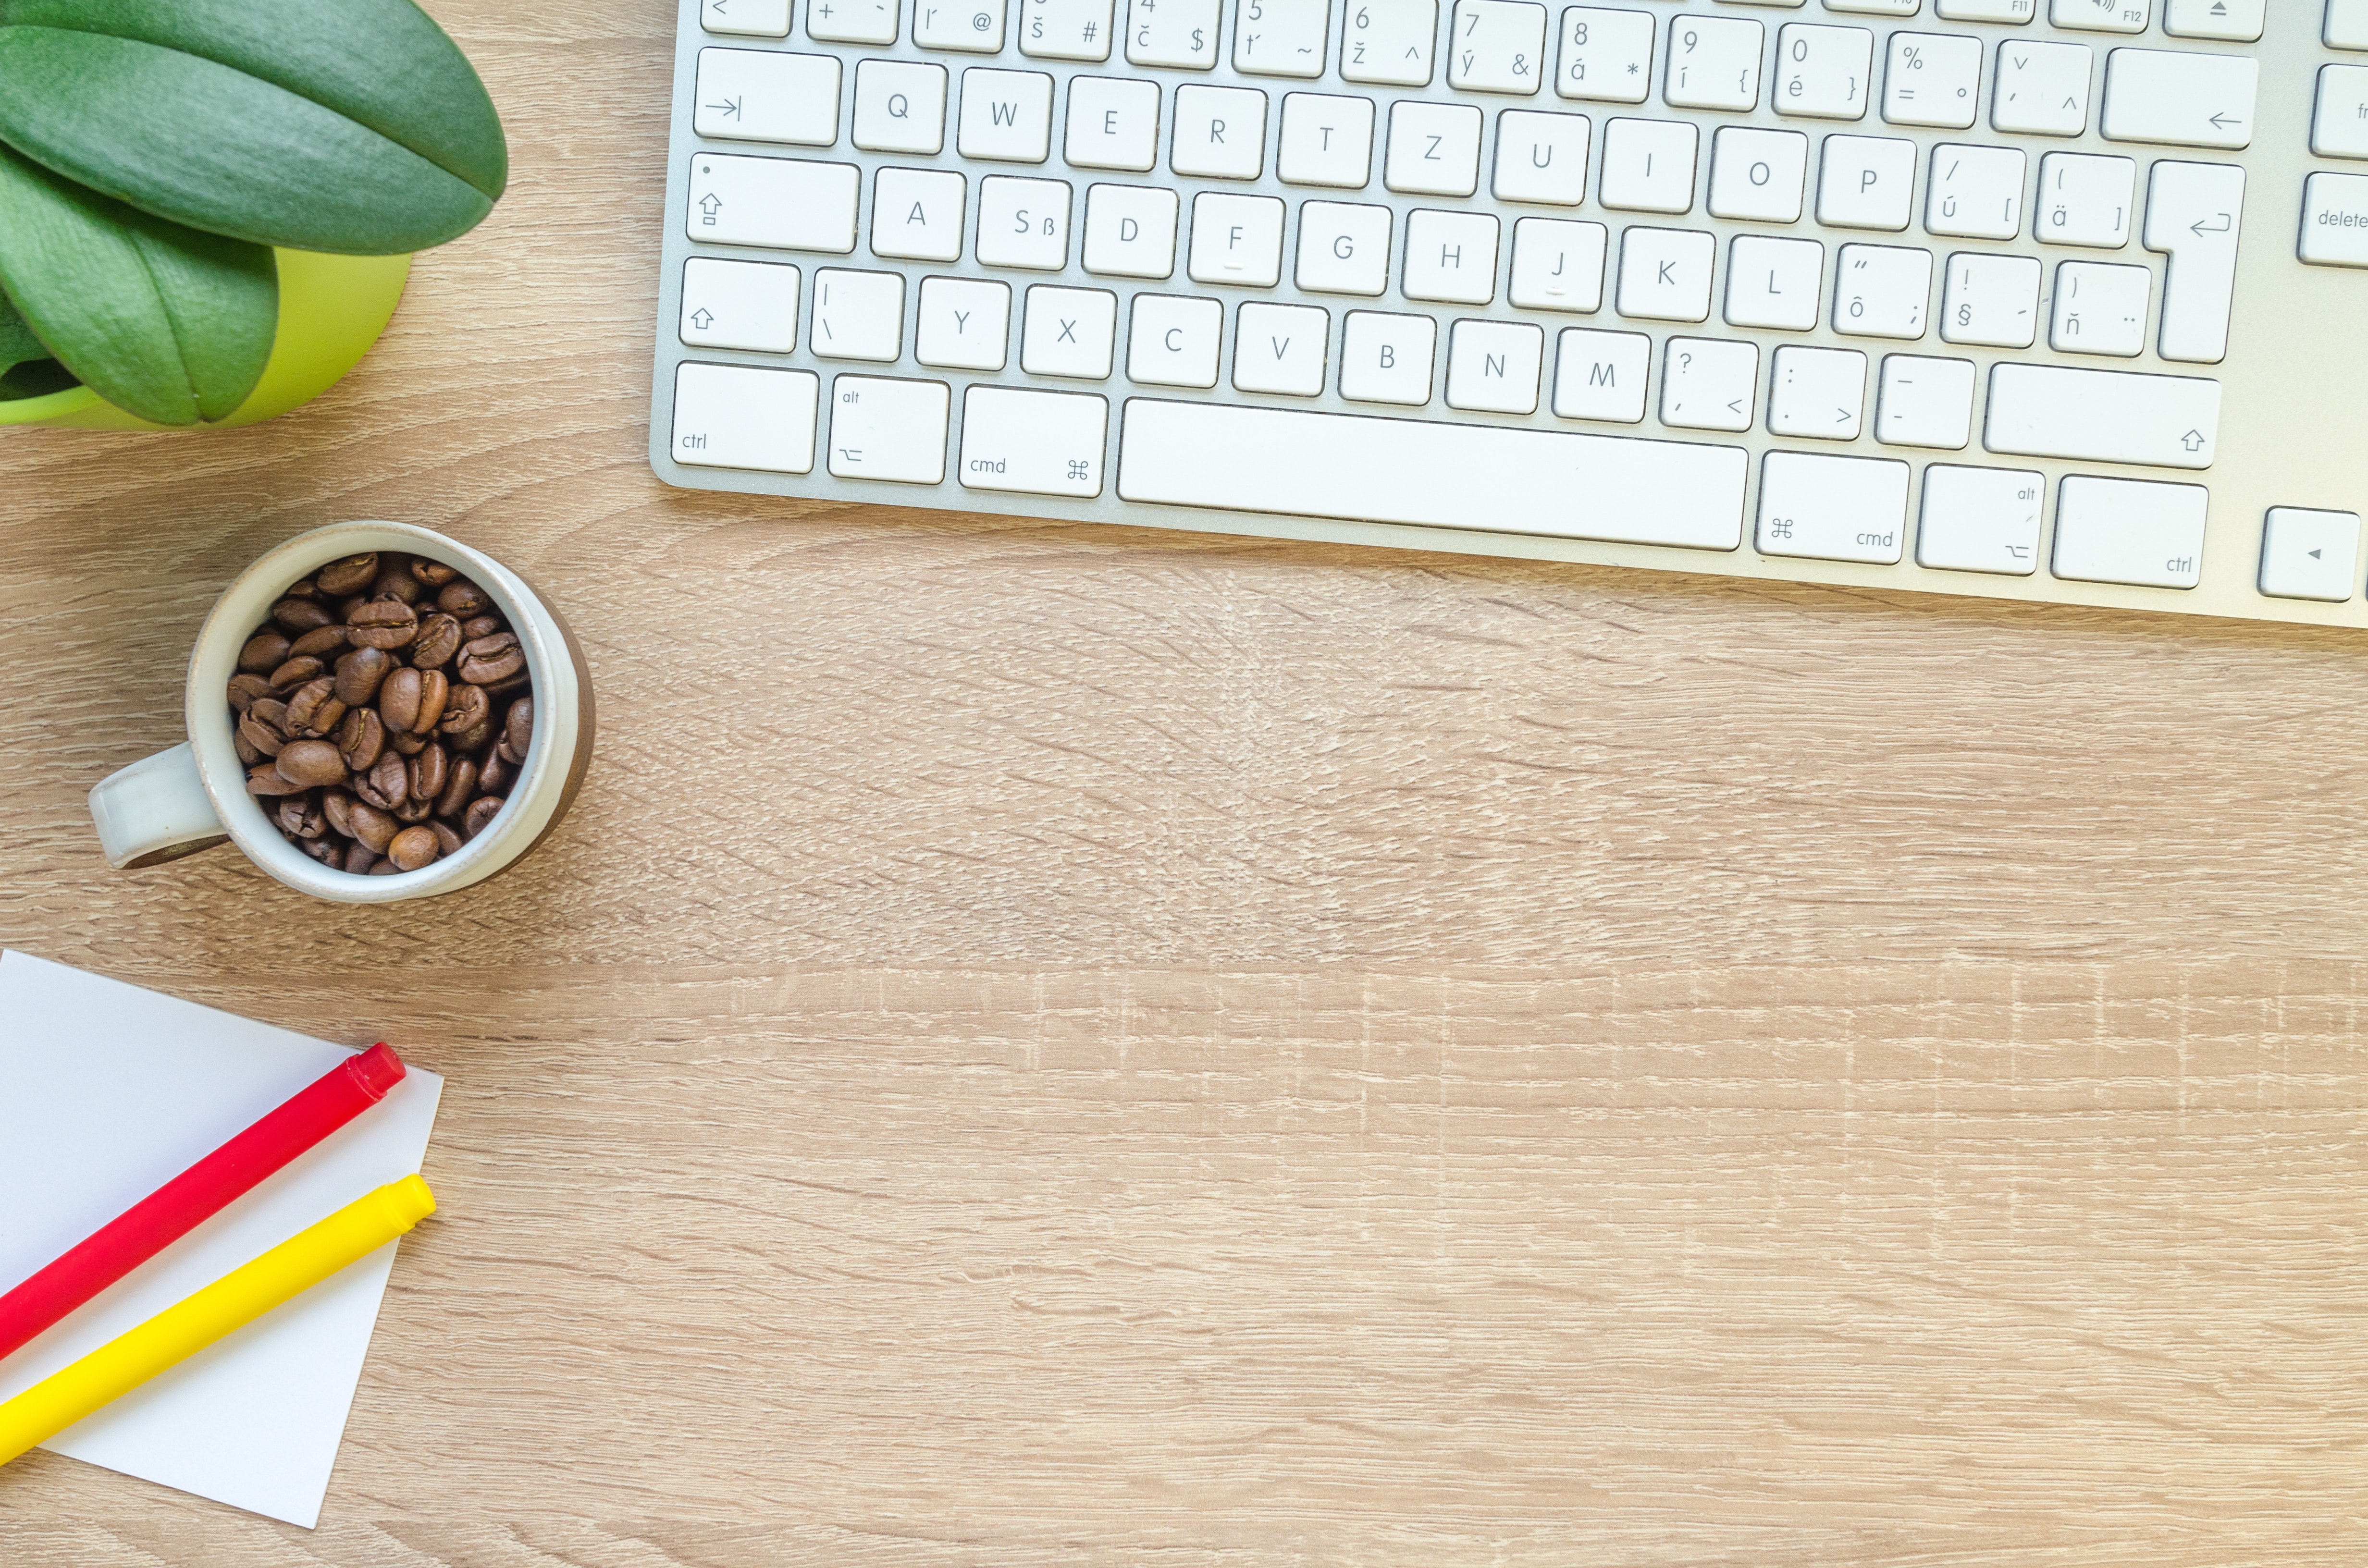
wood, flooring, computer keyboard, floor, food, rectangle, plant, desk, hardwood, cuisine